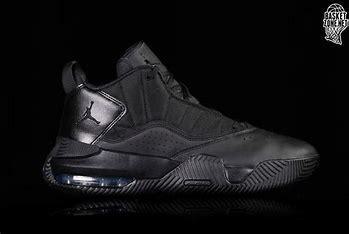
Brand: Jordan
Model: Stay Loyal 3